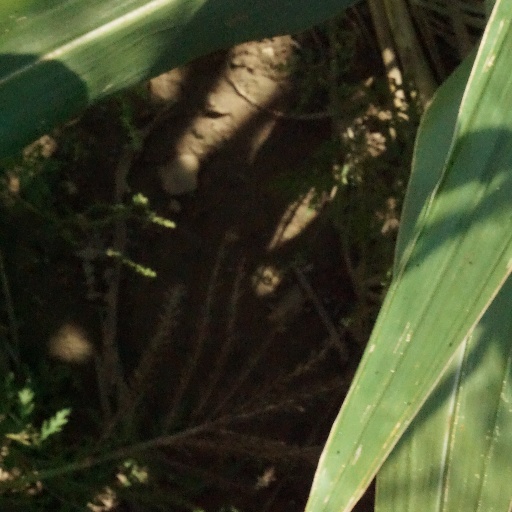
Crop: maize; corn